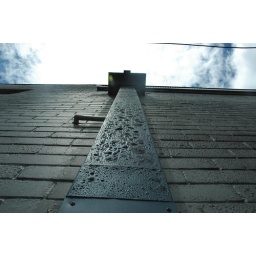
looking up at the wall which was singed by a car which was torched